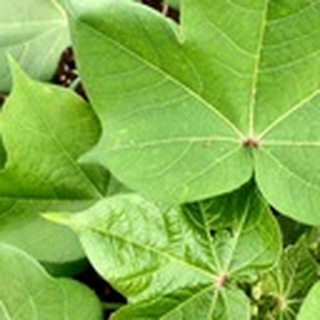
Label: healthy_cotton